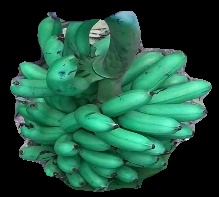
Variety: rasbale
Grade: grade1